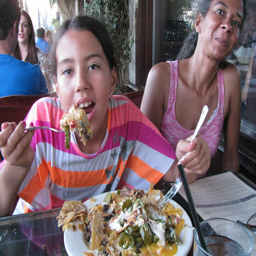
a close up of a person at a table eating food
A little girl next to a woman with a fork.
A girl eats a plate of nachos with a fork in each hand with a woman sitting next to her.
A child is putting  a spoon full of food n her mouth while she is sitting next to a woman.
A girl eats food at an outdoor restaurant while another woman looks on.